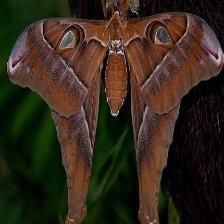
Species: HERCULES MOTH